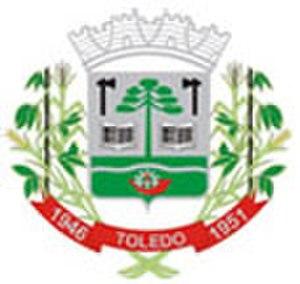
Toledo est une ville brésilienne de l'ouest de l'État du Paraná. Elle se situe par 24° 42' 50" de latitude sud et par 53° 44' 34" de longitude ouest, à une altitude de 550 mètres. Sa population était estimée à 119,335 habitants en 2010. La municipalité s'étend sur 1 197 km².